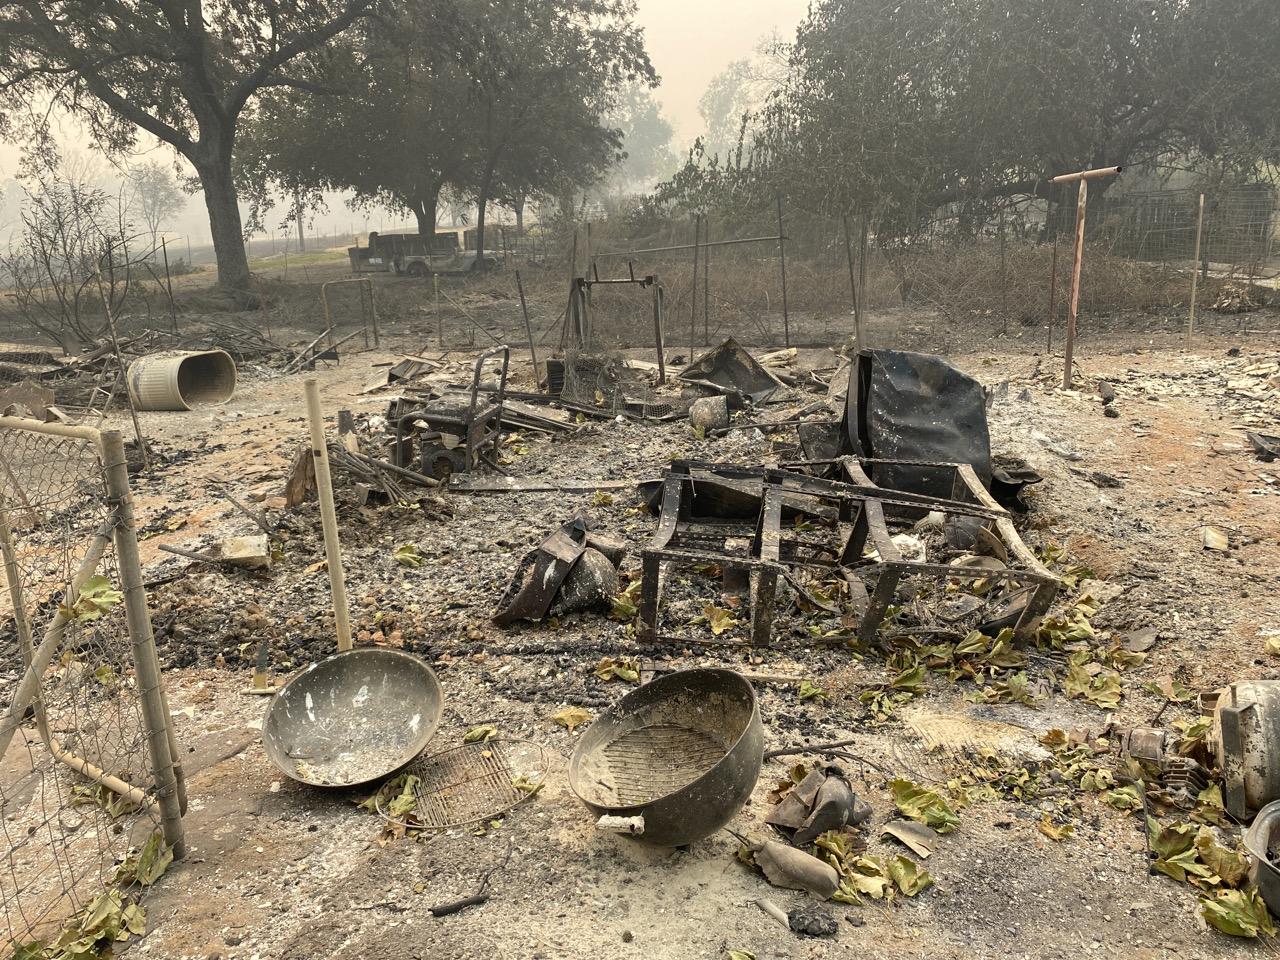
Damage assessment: destroyed